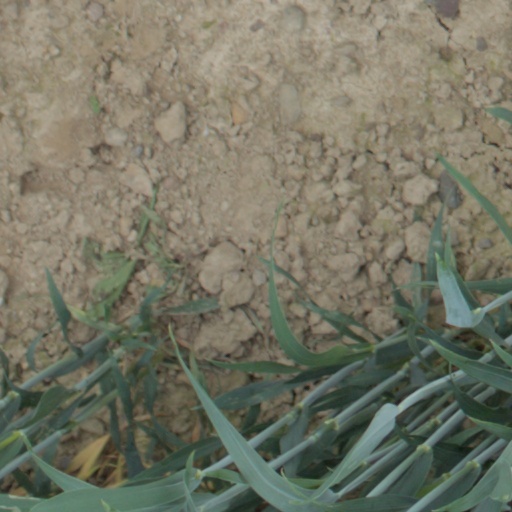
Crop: wheat